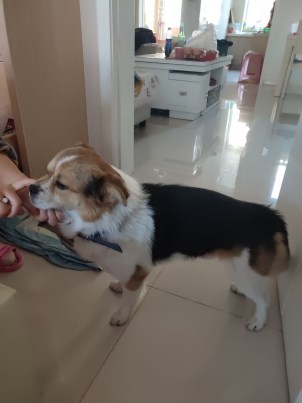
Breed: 3336-n000121-chinese_rural_dog